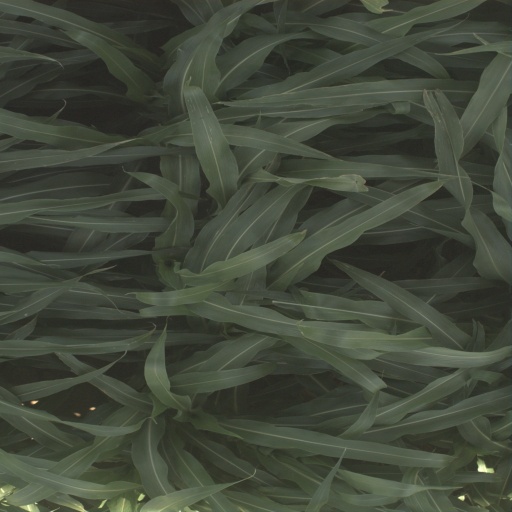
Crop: sorghum